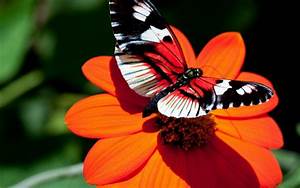
Label: butterfly